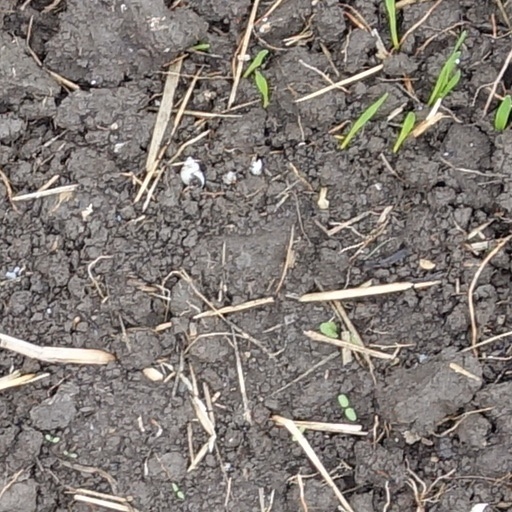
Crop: wheat